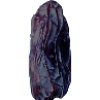
Label: Dates 1